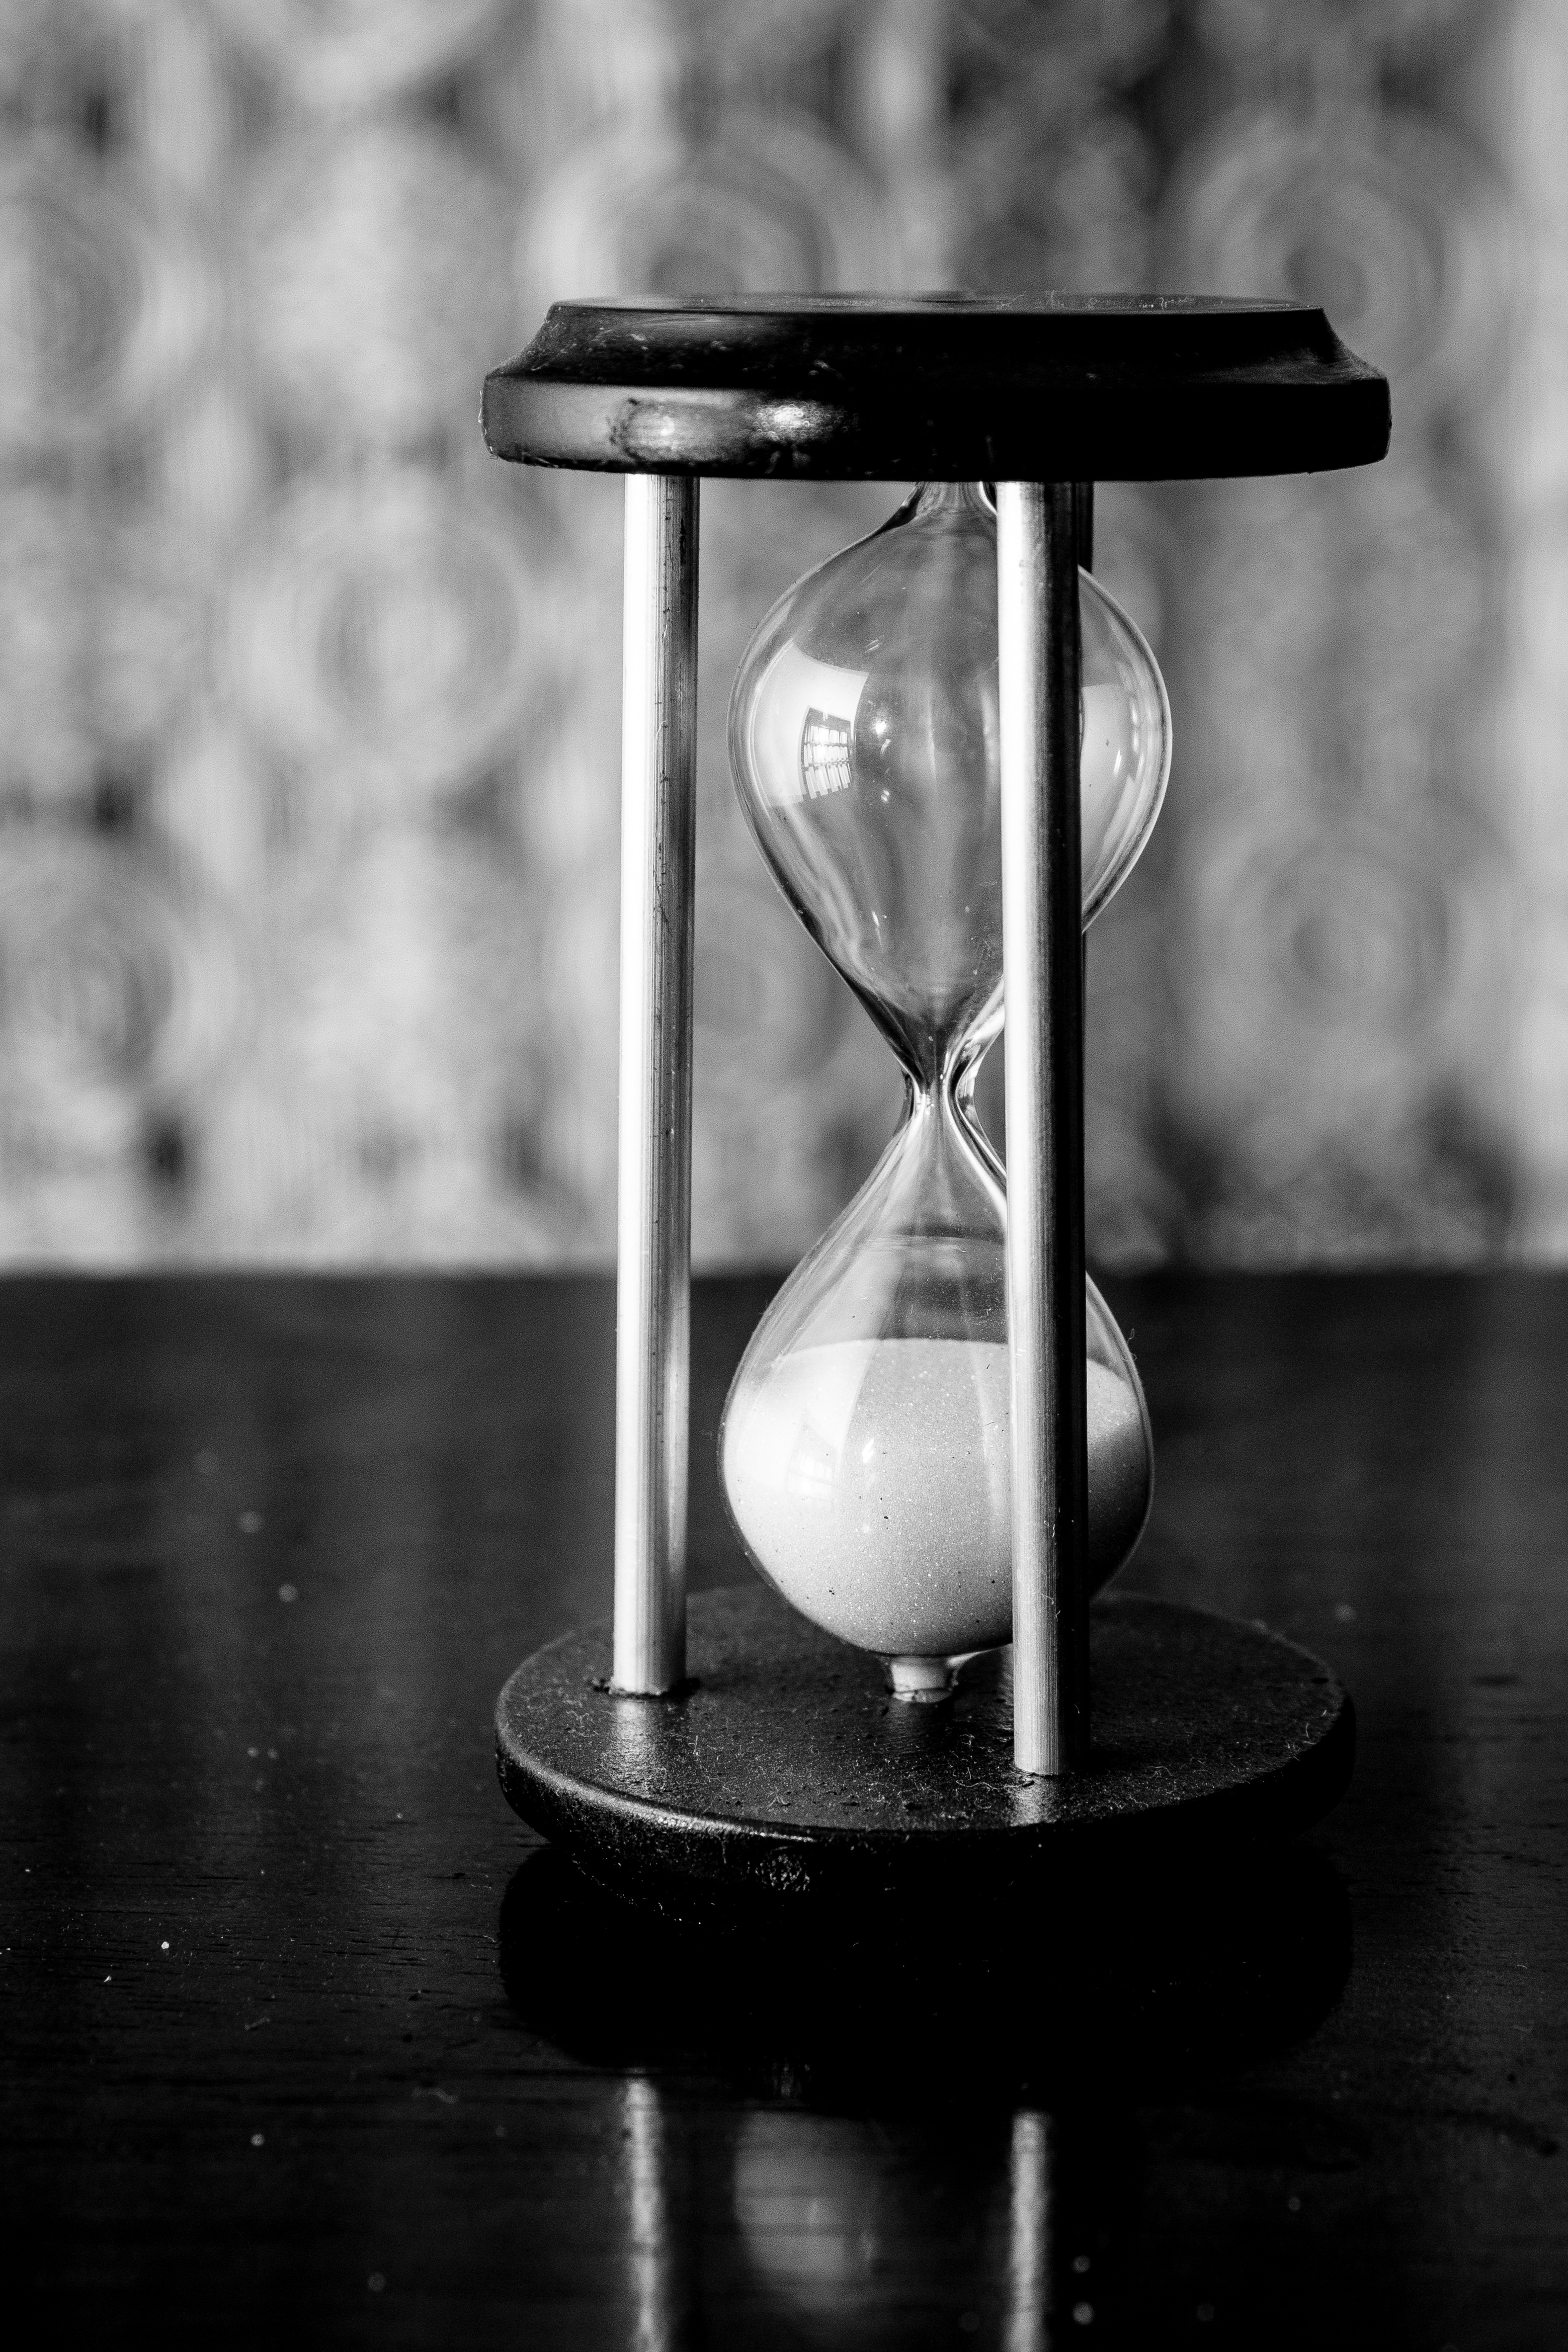
sand, light, black and white, white, photography, clock, time, hour, darkness, black, monochrome, lighting, photograph, history, shape, hourglass, time clock, antique watch, watches, passage of time, still life photography, time wins, monochrome photography, spends time